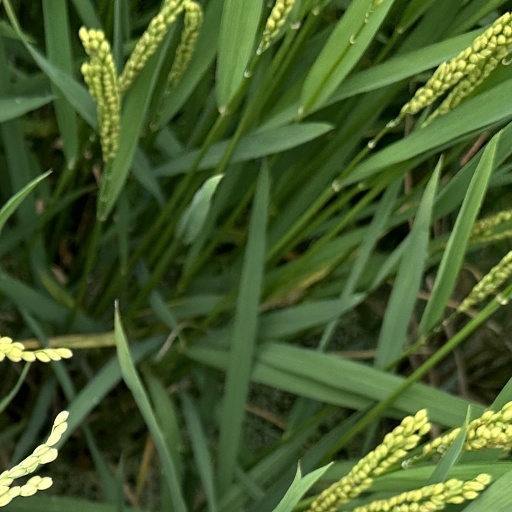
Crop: rice